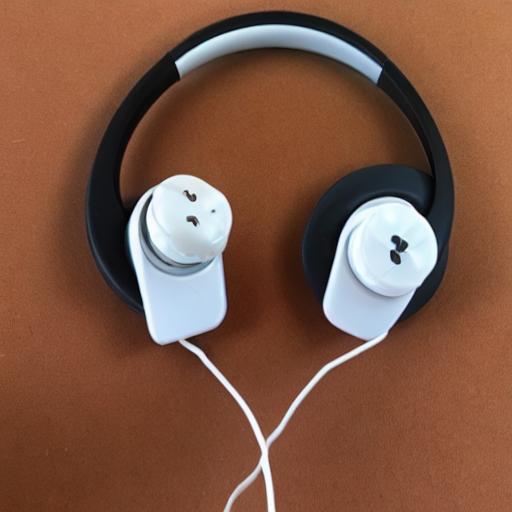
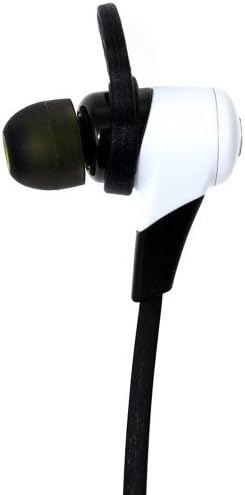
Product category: headphones
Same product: no